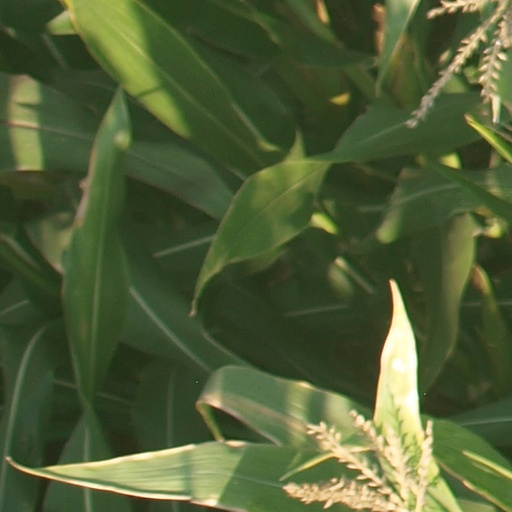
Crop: maize; corn